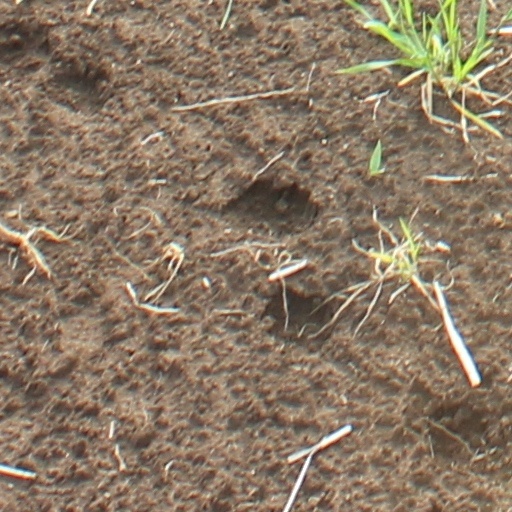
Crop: wheat